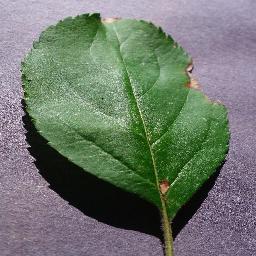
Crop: apple
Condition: black_rot